Exophthalmos

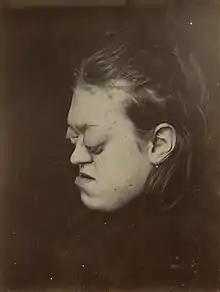
Bilateral exophthalmos in a 17-year-old girl with facial symptoms of Pfeiffer syndrome

Exophthalmos (also called exophthalmus, exophthalmia, proptosis, or exorbitism) is a bulging of the eye anteriorly out of the orbit. Exophthalmos can be either bilateral (as is often seen in Graves' disease) or unilateral (as is often seen in an orbital tumor). Complete or partial dislocation from the orbit is also possible from trauma or swelling of surrounding tissue resulting from trauma.